Dominique Gallego

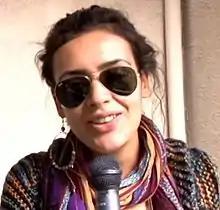
Dominique Gallego

Dominique Anastasia Gallego Williams (Santiago de Chile, 5 March 1990) is a media model, television reality personality, promoter and actress.